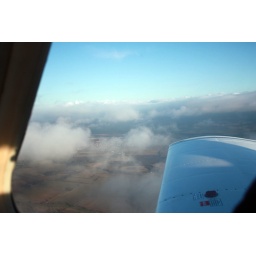
Just above cloud base